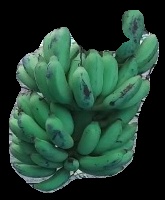
Variety: elakki-bale
Grade: grade3